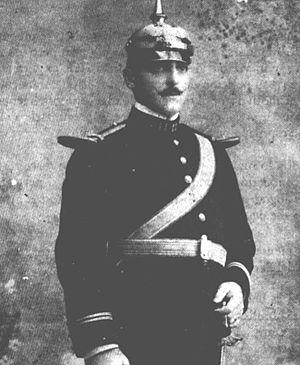
Ramón Arnaud, né en 1877 et mort en 1916, est un militaire mexicain entre autres connu pour avoir été le dernier gouverneur mexicain de l'Île de Clipperton.